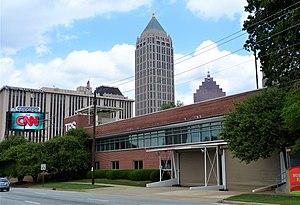
Williams Street Productions, LLC, opérant sous le nom de Williams Street, est une division de la chaîne télévisée TBS, propriété de Turner Broadcasting. Le studio est à l'origine d'émissions diffusées sur Adult Swim ; Adult Swim est d'ailleurs dirigé et programmé par Williams Street.